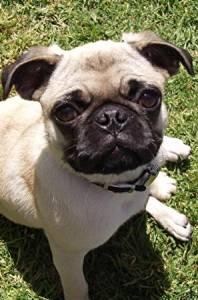
Breed: pug